Tsutomu Kitagawa

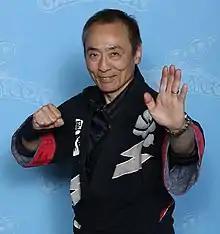
Kitagawa at the 2019 GalaxyCon Louisville

is a Japanese actor and stuntman who is mostly known for playing Godzilla for the "Millennium" (or "Shinsei") series. He also played King Ghidorah for "Rebirth of Mothra III". He also played the costumed actor for the Blue (and occasionally, Black) Ranger in many of Toei Company's "Super Sentai" Series in the 1980s, better known in the United States as "Power Rangers". Kitagawa graduated from Sakuragaoka High School before joining Sonny Chiba's Japan Action Club in January 1975.